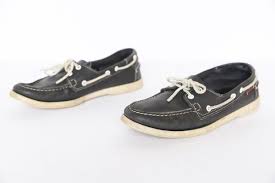
Label: Boat